Patrick Schreiber

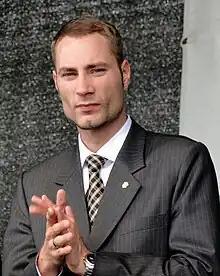
Schreiber is a member of Germany's Christian Democratic Union

Patrick Schreiber (born 8 November 1979 in Dresden) is a German politician (CDU). He is a councillor in Dresden and was elected to the Saxonian state parliament following the 2009 election.